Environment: real
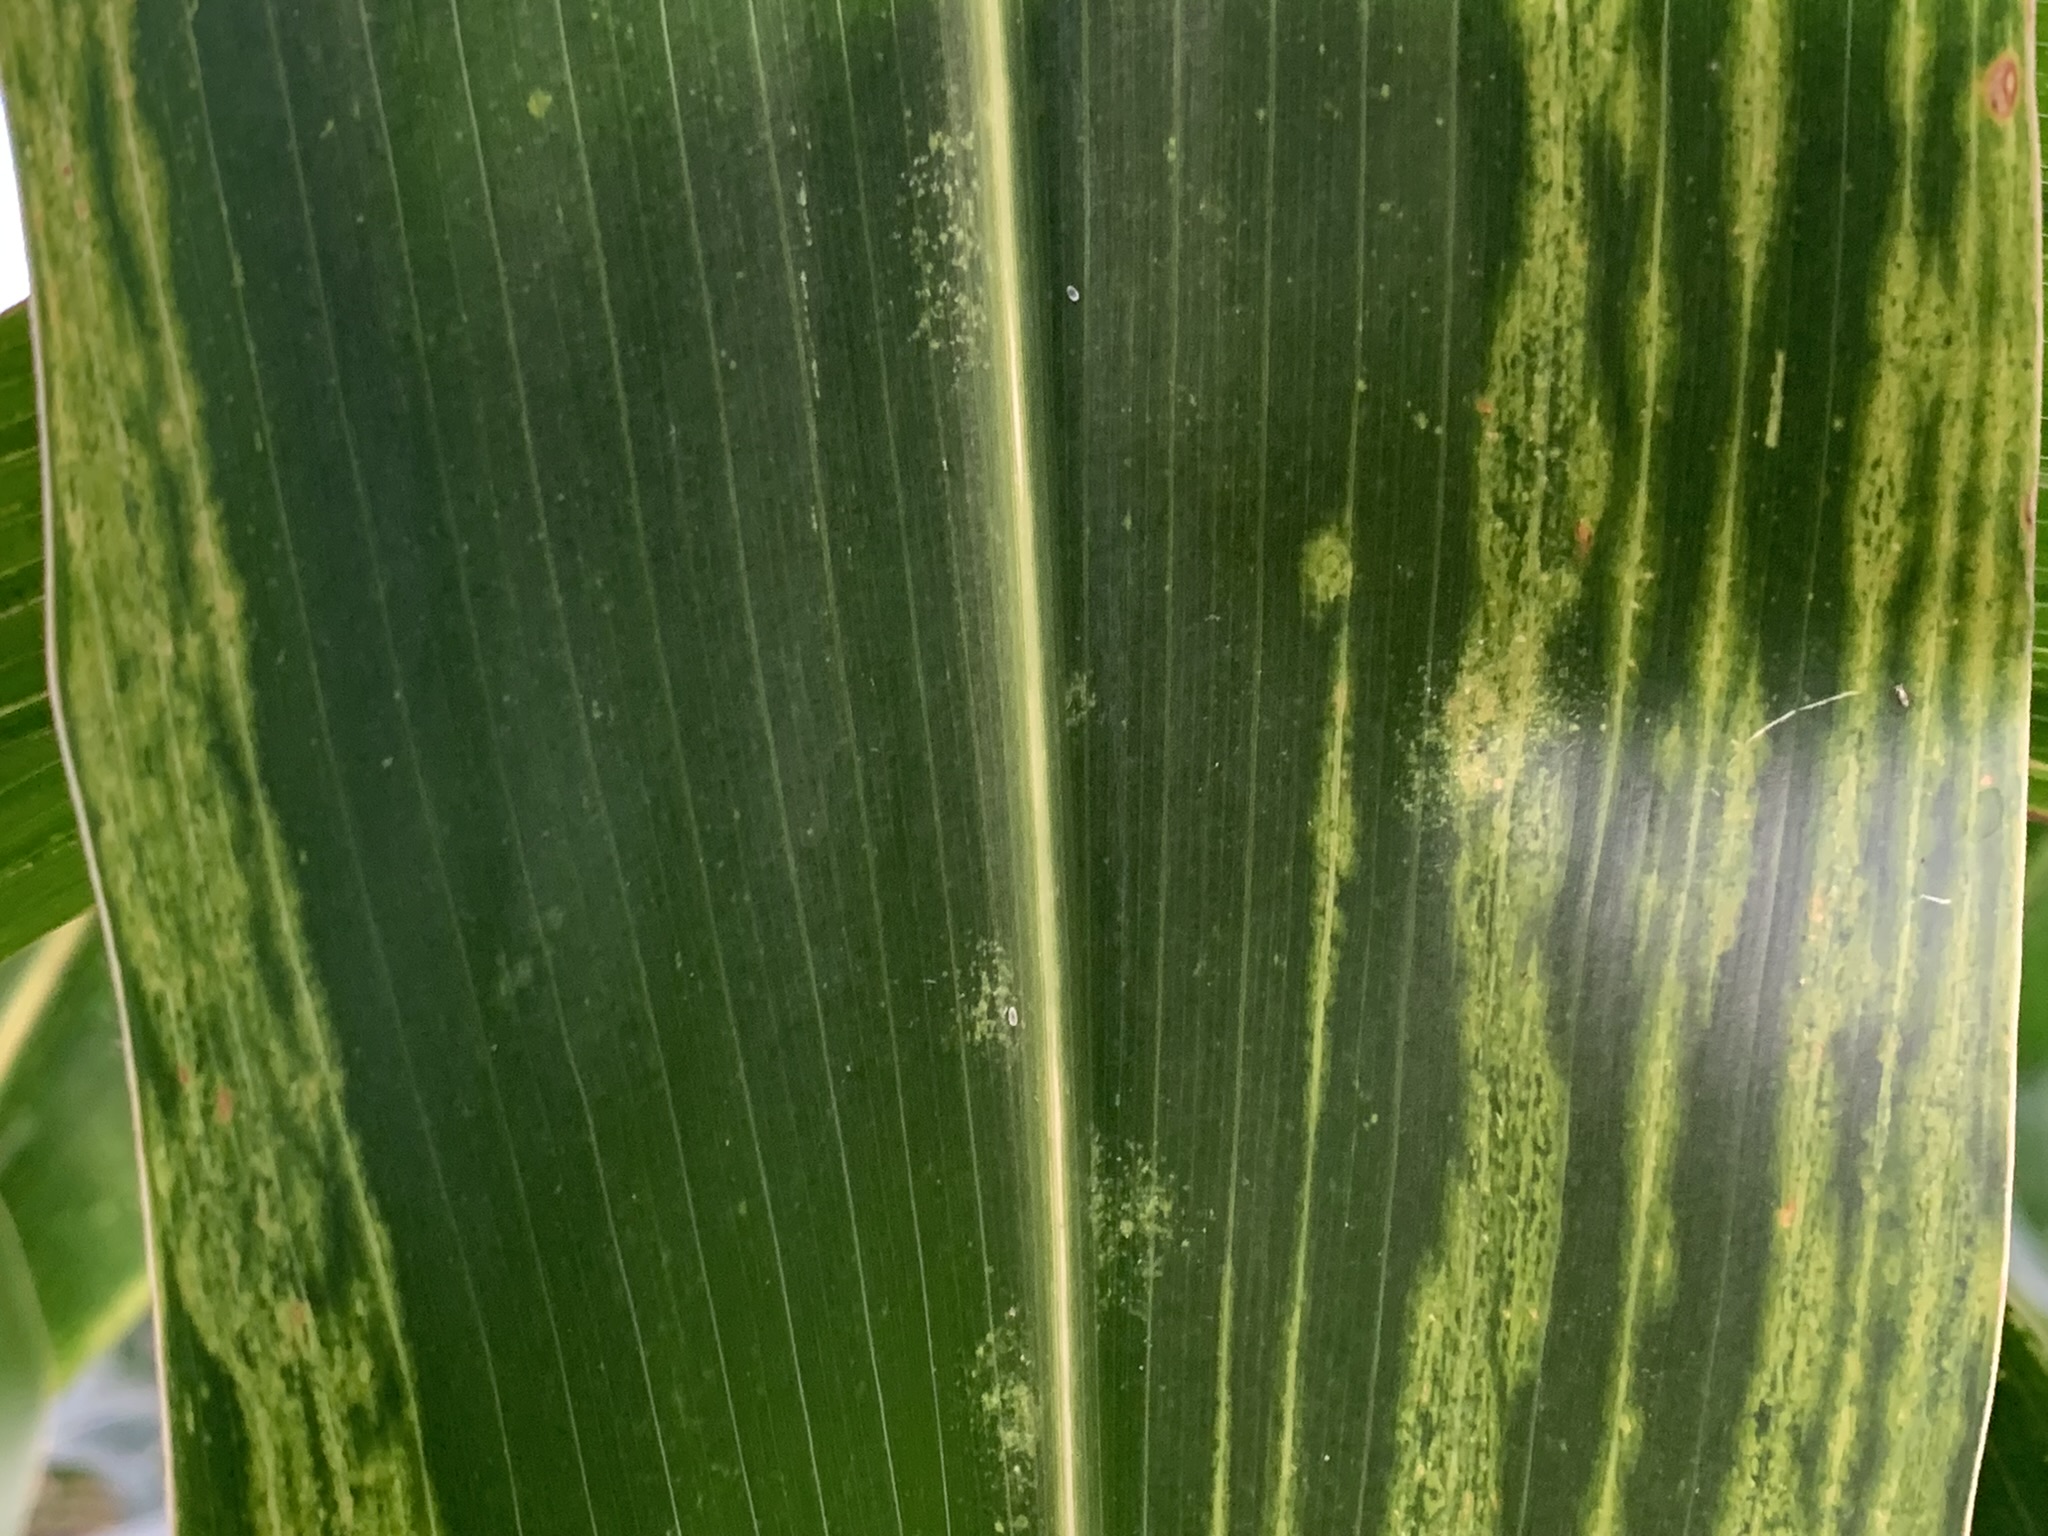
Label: lethal_necrosis